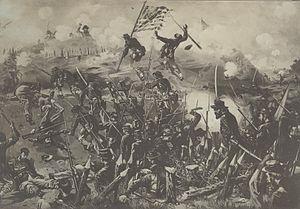
Ulysses S. Grant, né Hiram Ulysses Grant le 27 avril 1822 à Point Pleasant et mort le 23 juillet 1885 à Wilton, est un homme d'État américain, 18ᵉ président des États-Unis. Après une brillante carrière militaire au cours de laquelle il commanda les armées nordistes durant la guerre de Sécession, il fut élu président en 1868. Sa présidence fut marquée par ses tentatives visant à intégrer davantage les anciens États confédérés dans l'Union, à éliminer les vestiges du nationalisme sudiste et à protéger les droits des Afro-Américains. La fin de son mandat fut néanmoins ternie par les dissensions du Parti républicain, la panique bancaire de 1873 et la corruption de son administration.